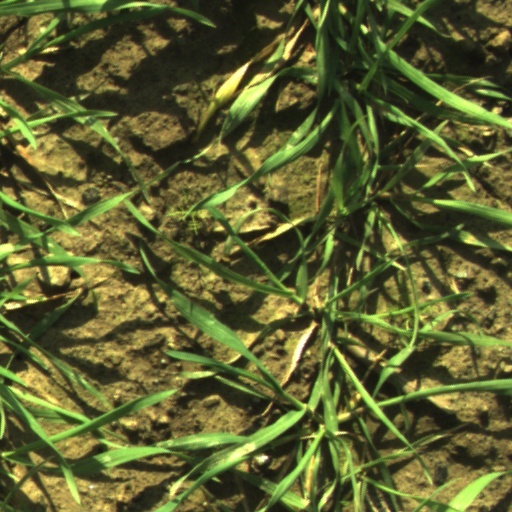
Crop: wheat